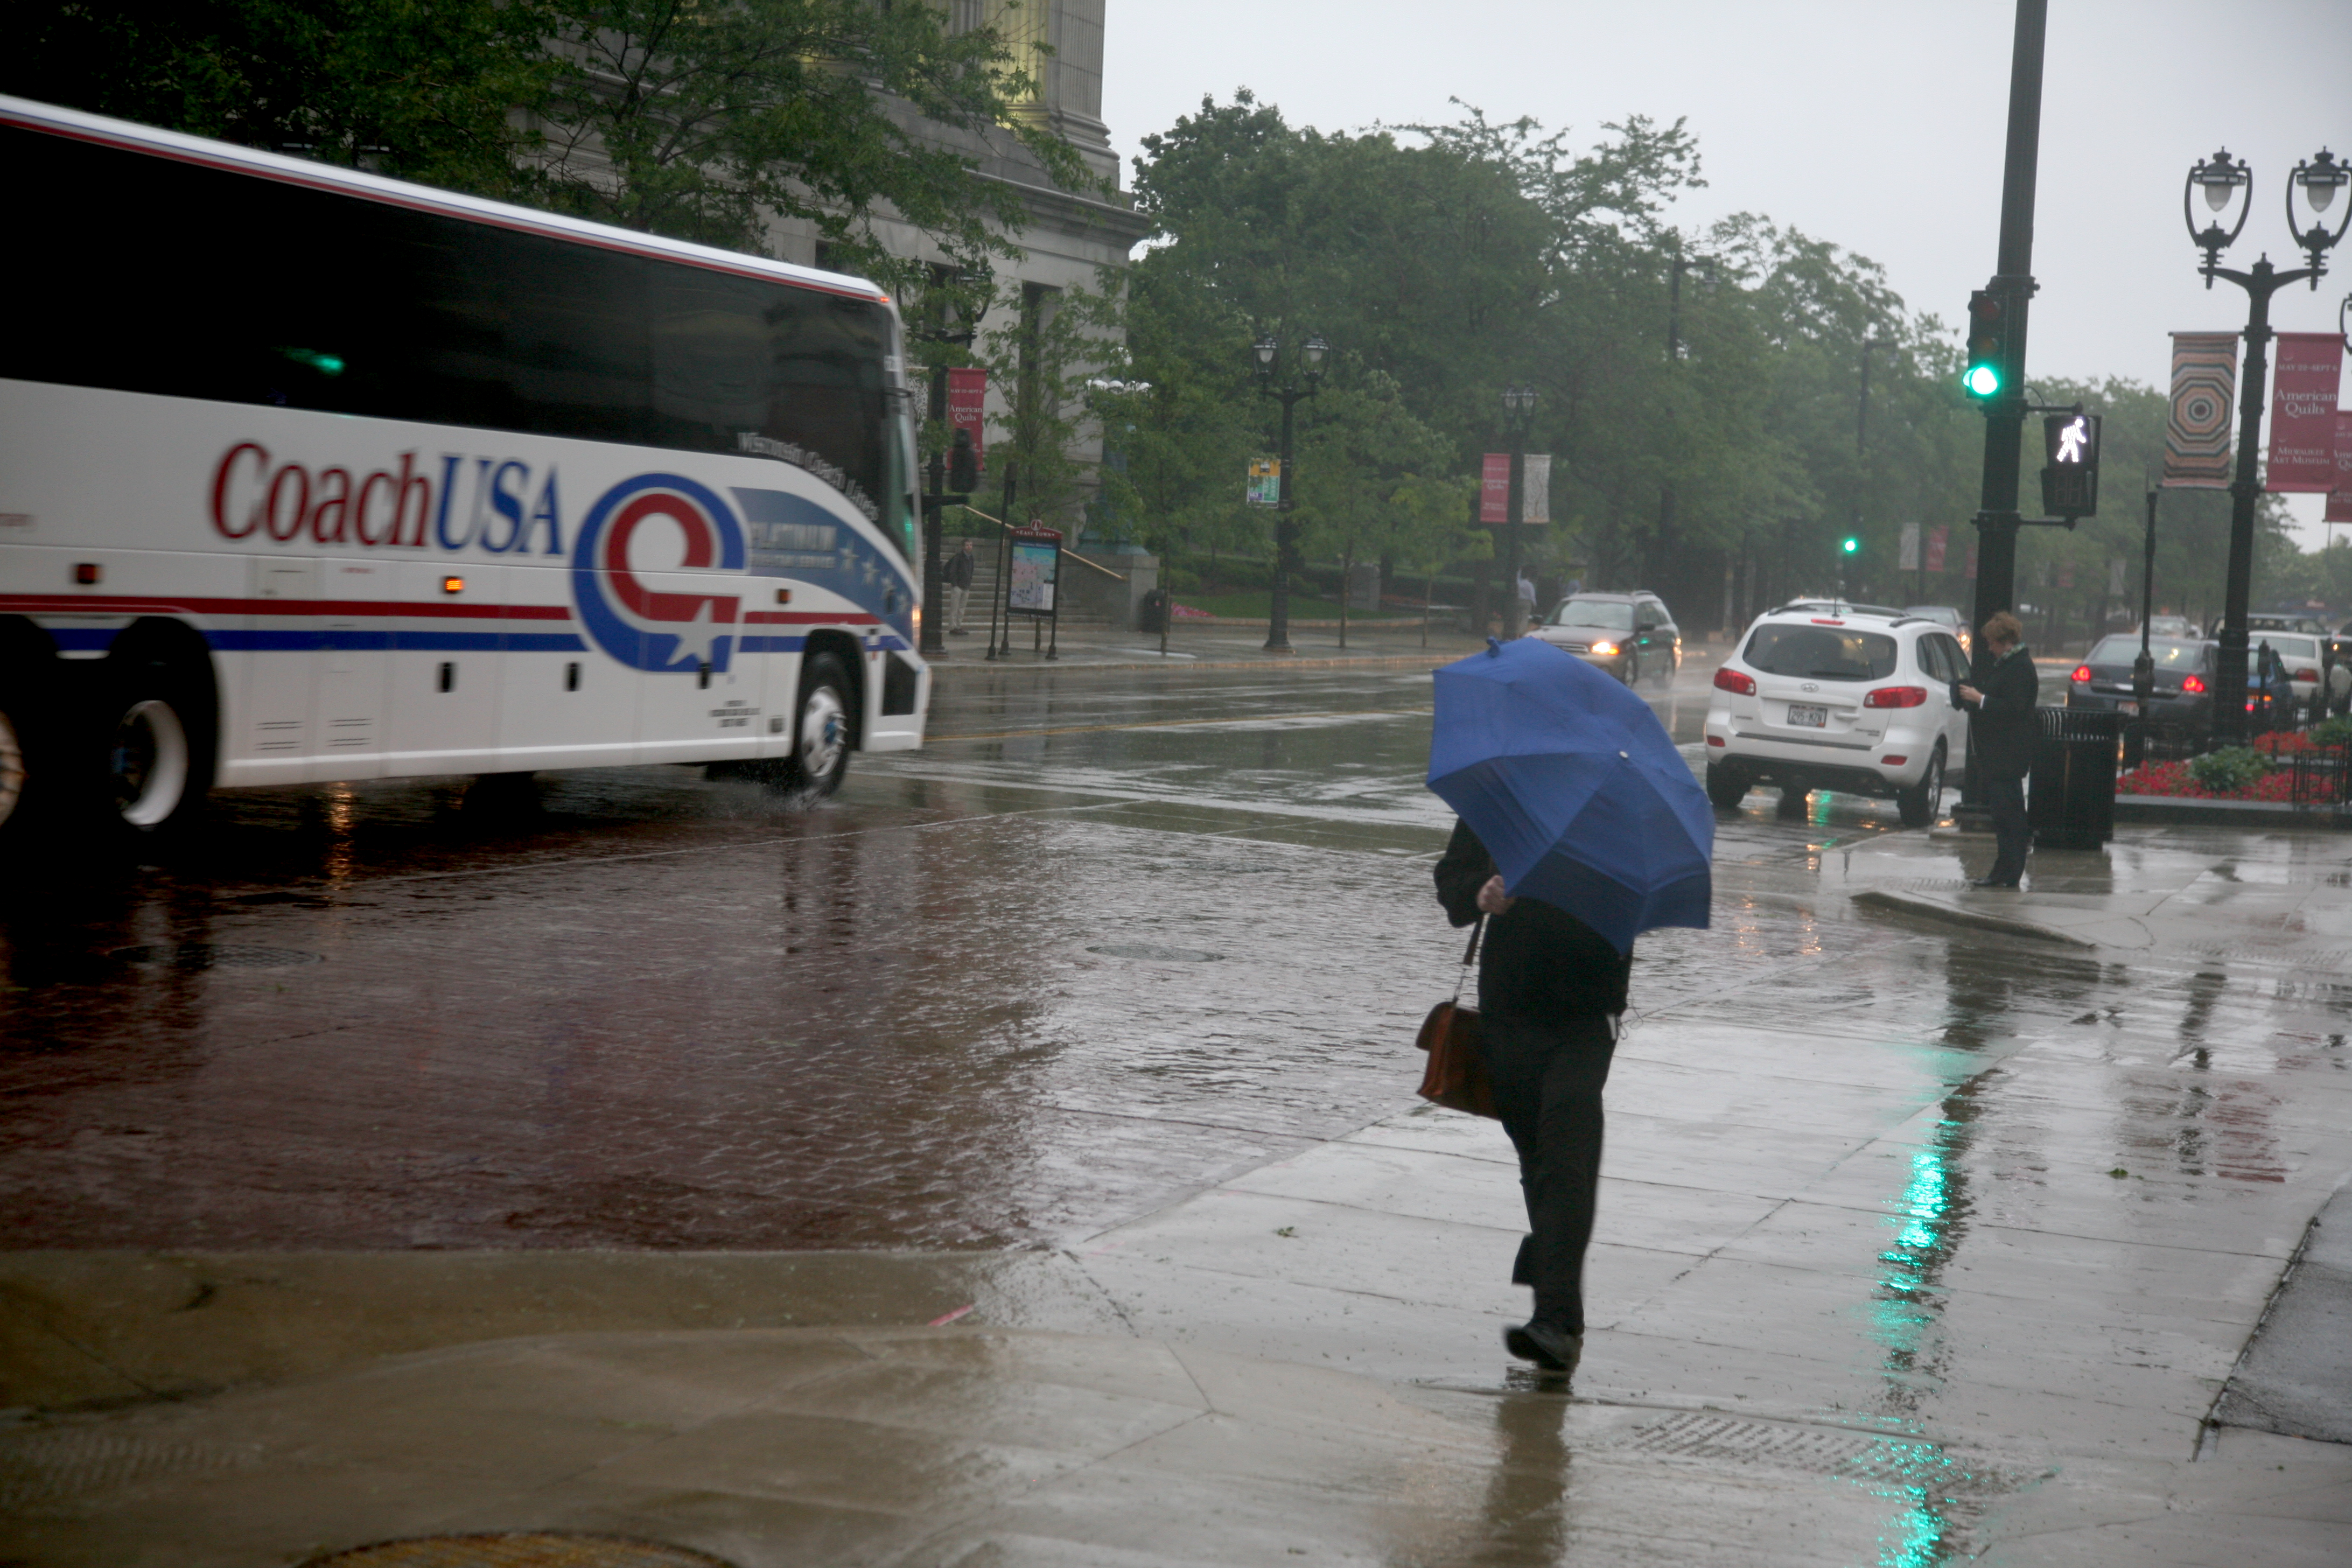
pedestrian, rain, weather, lane, pluie, wisconsin, milwaukee, coachusa